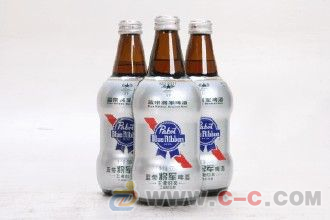
Label: metal